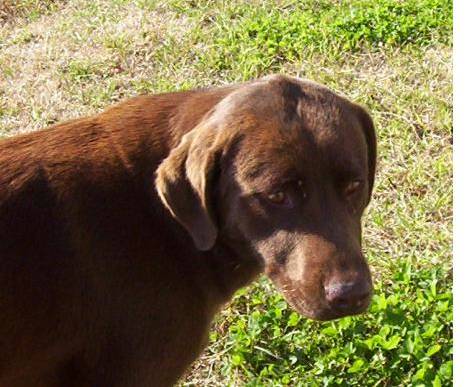
Label: dog